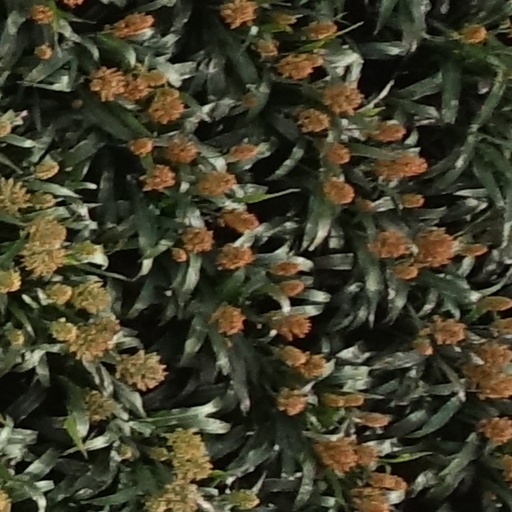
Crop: sorghum